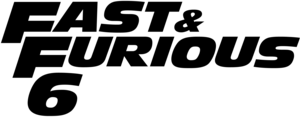
Logo de Fast and Furious 6 (2013).
Fast and Furious 6 ou Rapides et dangereux 6 au Québec est un film d'action américain de Justin Lin, sorti en 2013. Il s'agit du sixième film de la série Fast and Furious.